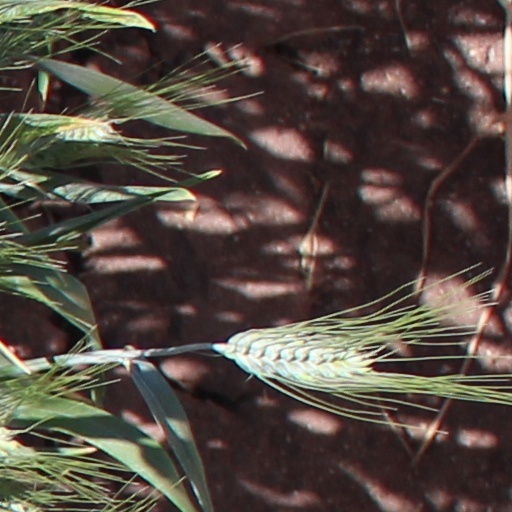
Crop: wheat